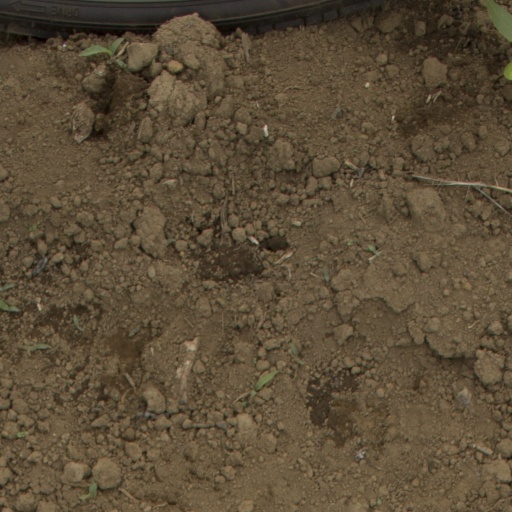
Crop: Jerusalem artichoke